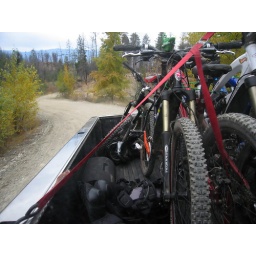
The road up Gillard with lots of bikes in the truck